Question: Please indicate a possible affordance area of scissors that can be used for holding
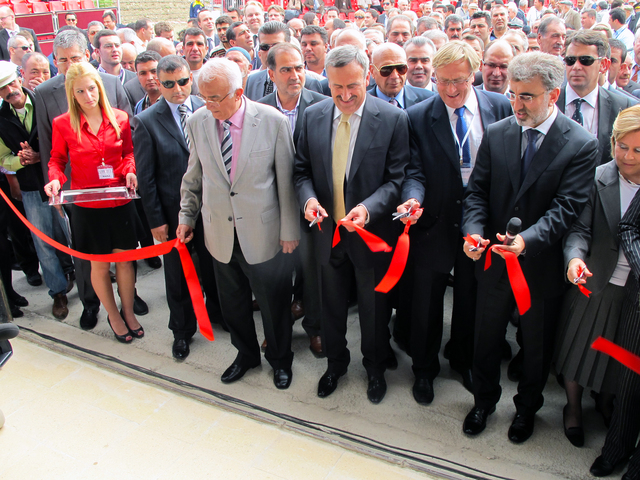
Answer: [392.185, 203.354, 420.421, 219.825]